Fire Shut Up in My Bones

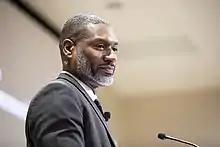
The story is based on the memoir of journalist Charles M. Blow (pictured)

As the opera opens, Charles Blow, age 20, is driving towards his childhood home in Louisiana. The voice of Destiny sings to him and he relives childhood memories.